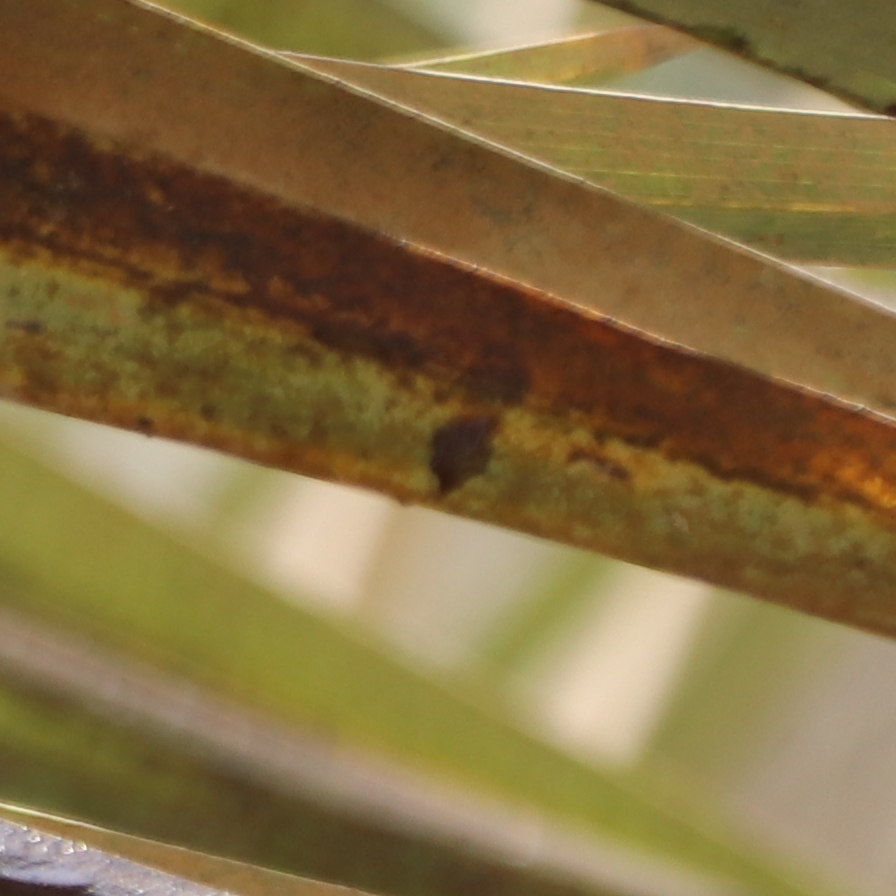
Label: Honey